Cameroon

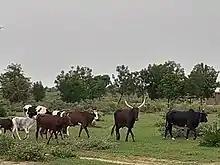
Dutch bulls and cows at Wallya community during the rainy season in Cameroon

An irregular chain of mountains, hills, and plateaus known as the Cameroon range extends from Mount Cameroon on the coast—Cameroon's highest point at —almost to Lake Chad at Cameroon's northern border at 13°05'N. This region has a mild climate, particularly on the Western High Plateau, although rainfall is high. Its soils are among Cameroon's most fertile, especially around volcanic Mount Cameroon. Volcanism here has created crater lakes. On 21 August 1986, one of these, Lake Nyos, belched carbon dioxide and killed between 1,700 and 2,000 people. This area has been delineated by the World Wildlife Fund as the Cameroonian Highlands forests ecoregion.